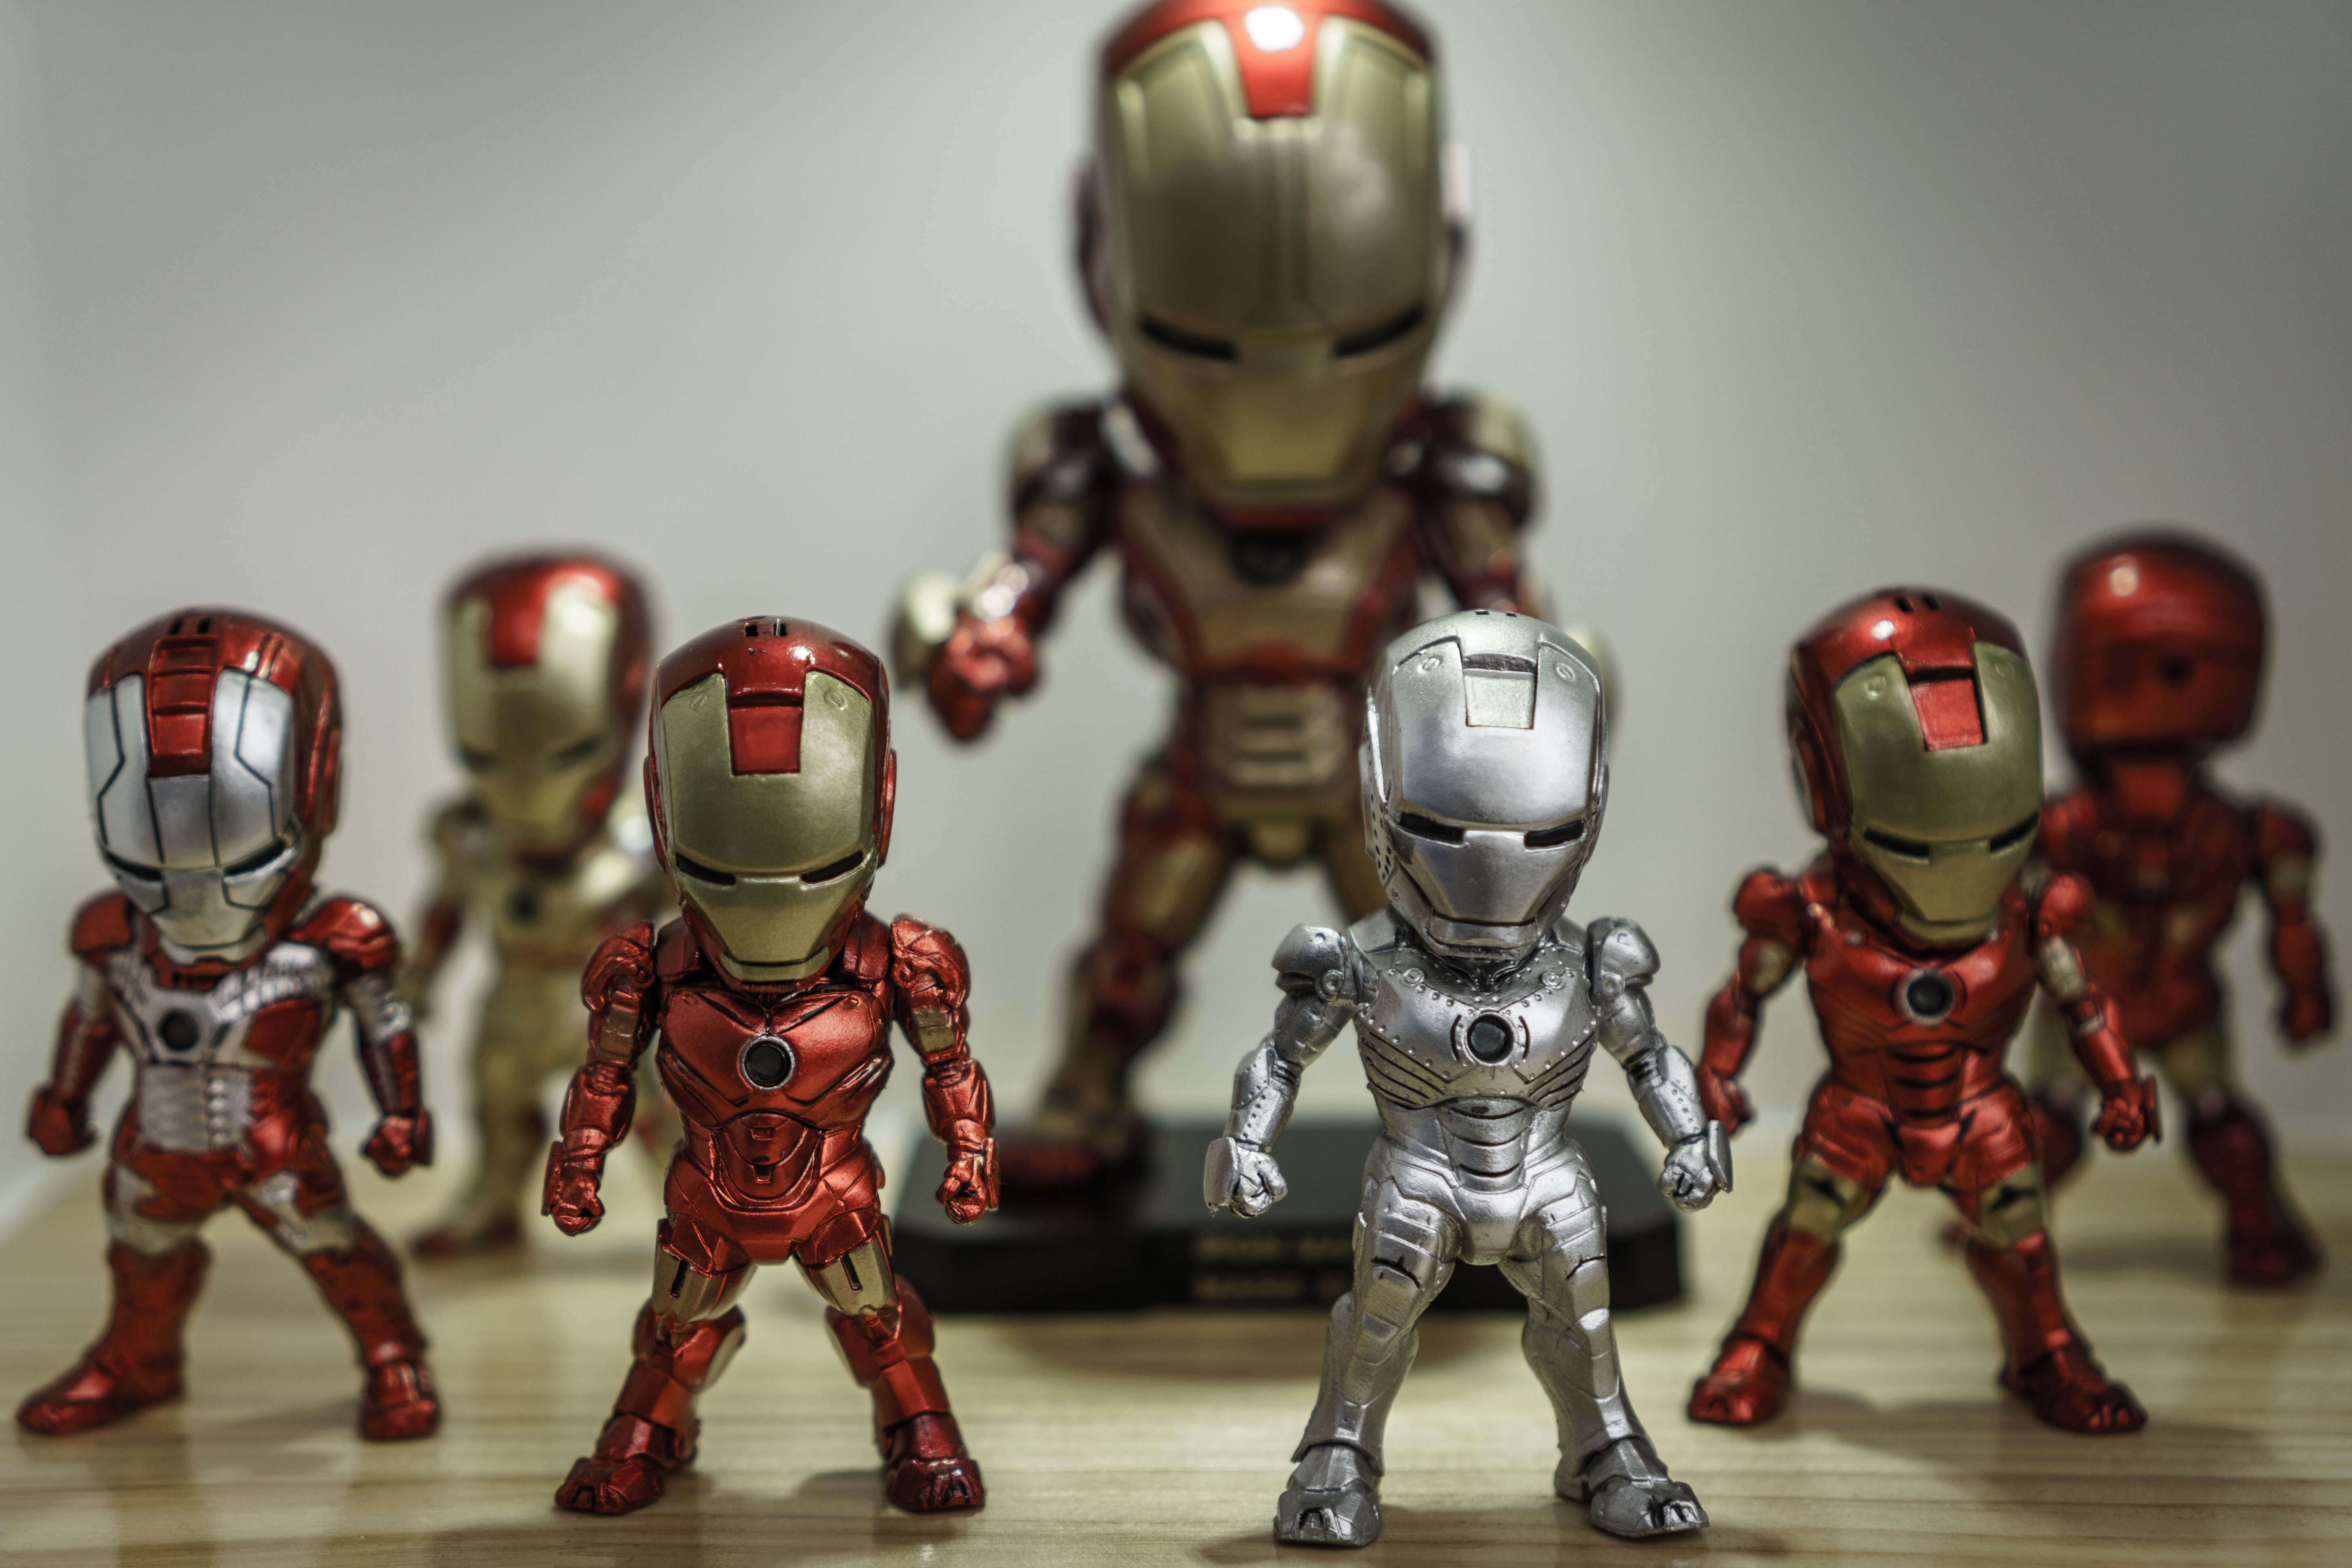
play, machine, toy, power, toys, pose, iron man, action figure, figures, costume, comic, cartoon, super hero